Delaware Art Museum

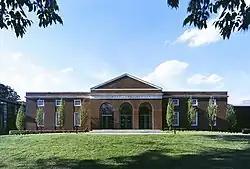
Exterior view

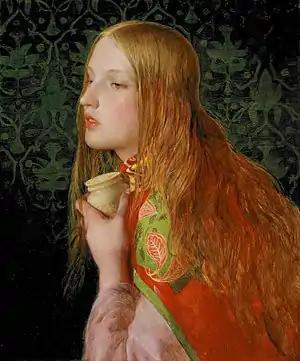
"Mary Magdalene" by Frederick Sandys, c. 1858–1860

The Delaware Art Museum is an art museum located on the Kentmere Parkway in Wilmington, Delaware, which holds a collection of more than 12,000 objects. The museum was founded in 1912 as the Wilmington Society of the Fine Arts in honor of the artist Howard Pyle. The collection focuses on American art and illustration from the 19th to the 21st century, and on the English Pre-Raphaelite Brotherhood movement of the mid-19th century.